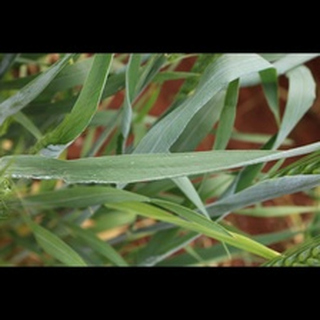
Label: healthy_wheat